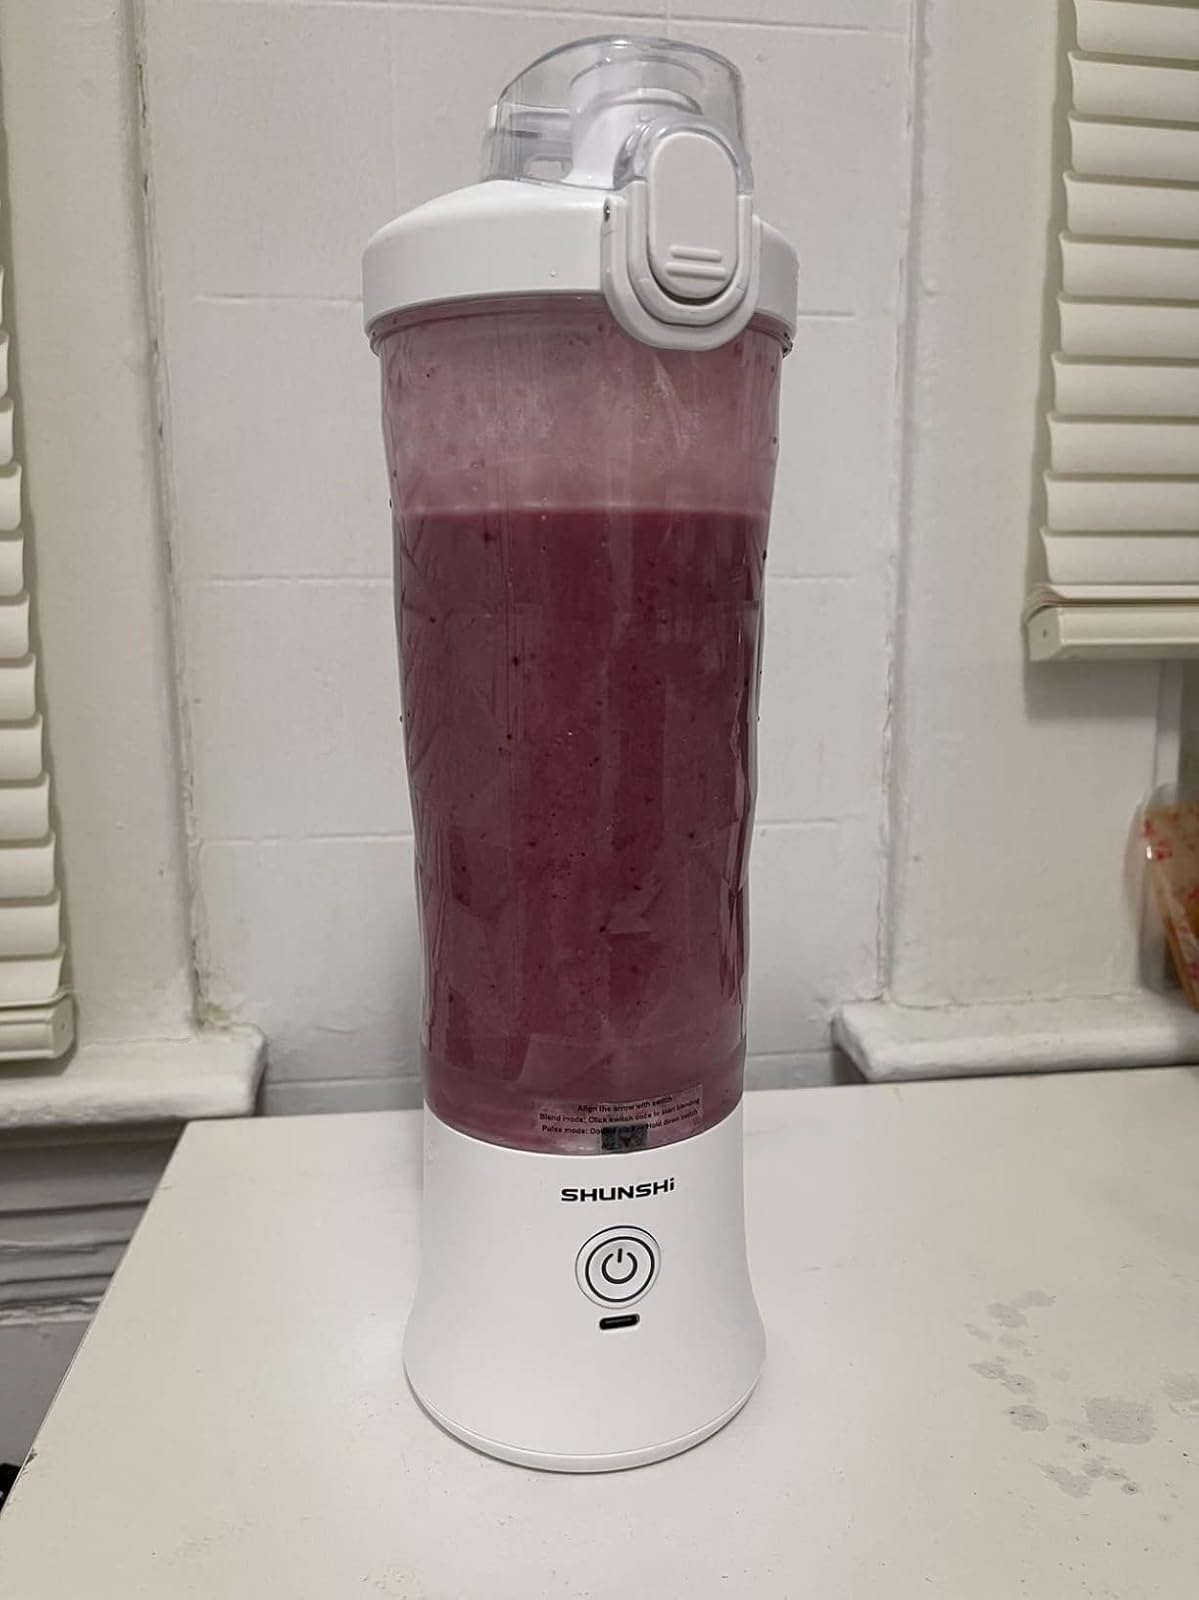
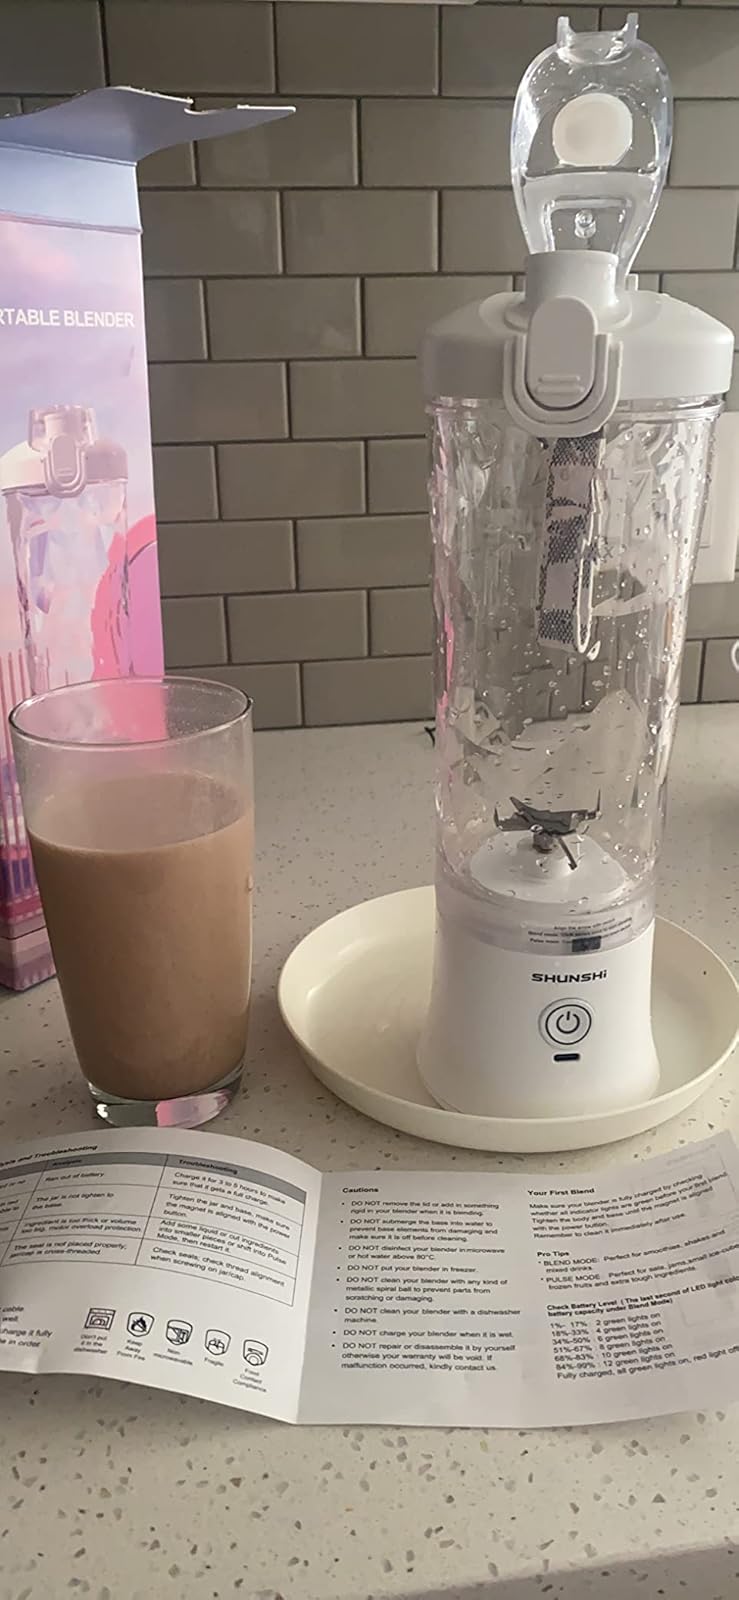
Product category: items_blender
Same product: yes